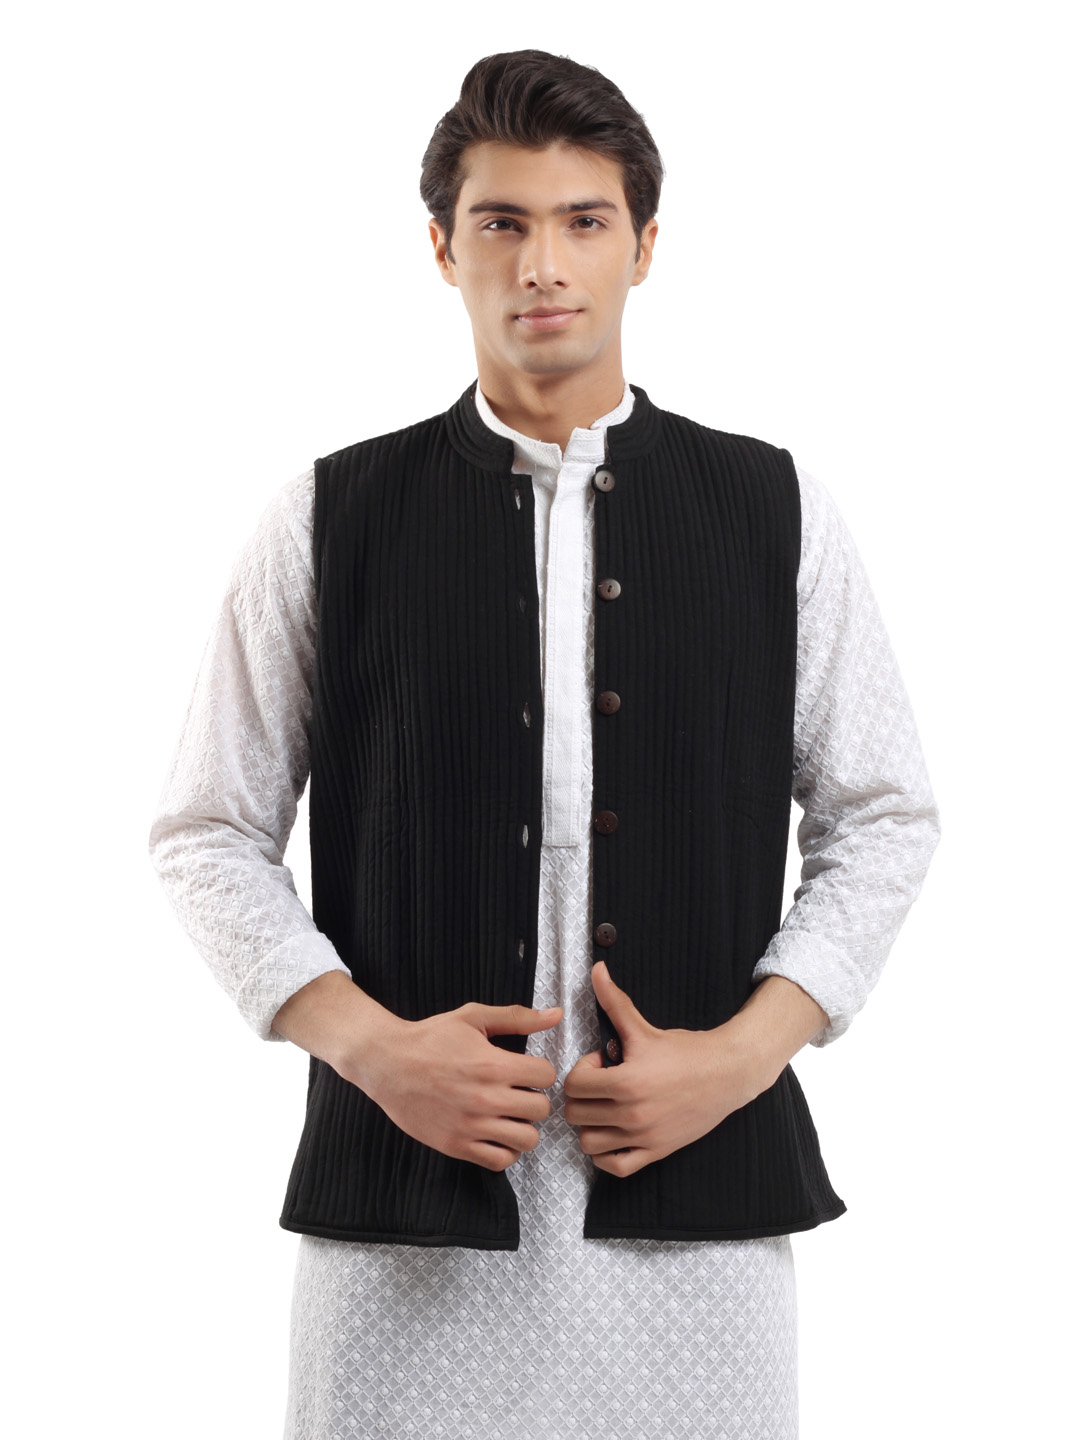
Fabindia Men Reversible Blue Sleeveless Jacket
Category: Apparel / Topwear / Nehru Jackets
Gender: Men
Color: Blue
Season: Summer 2012
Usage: Ethnic